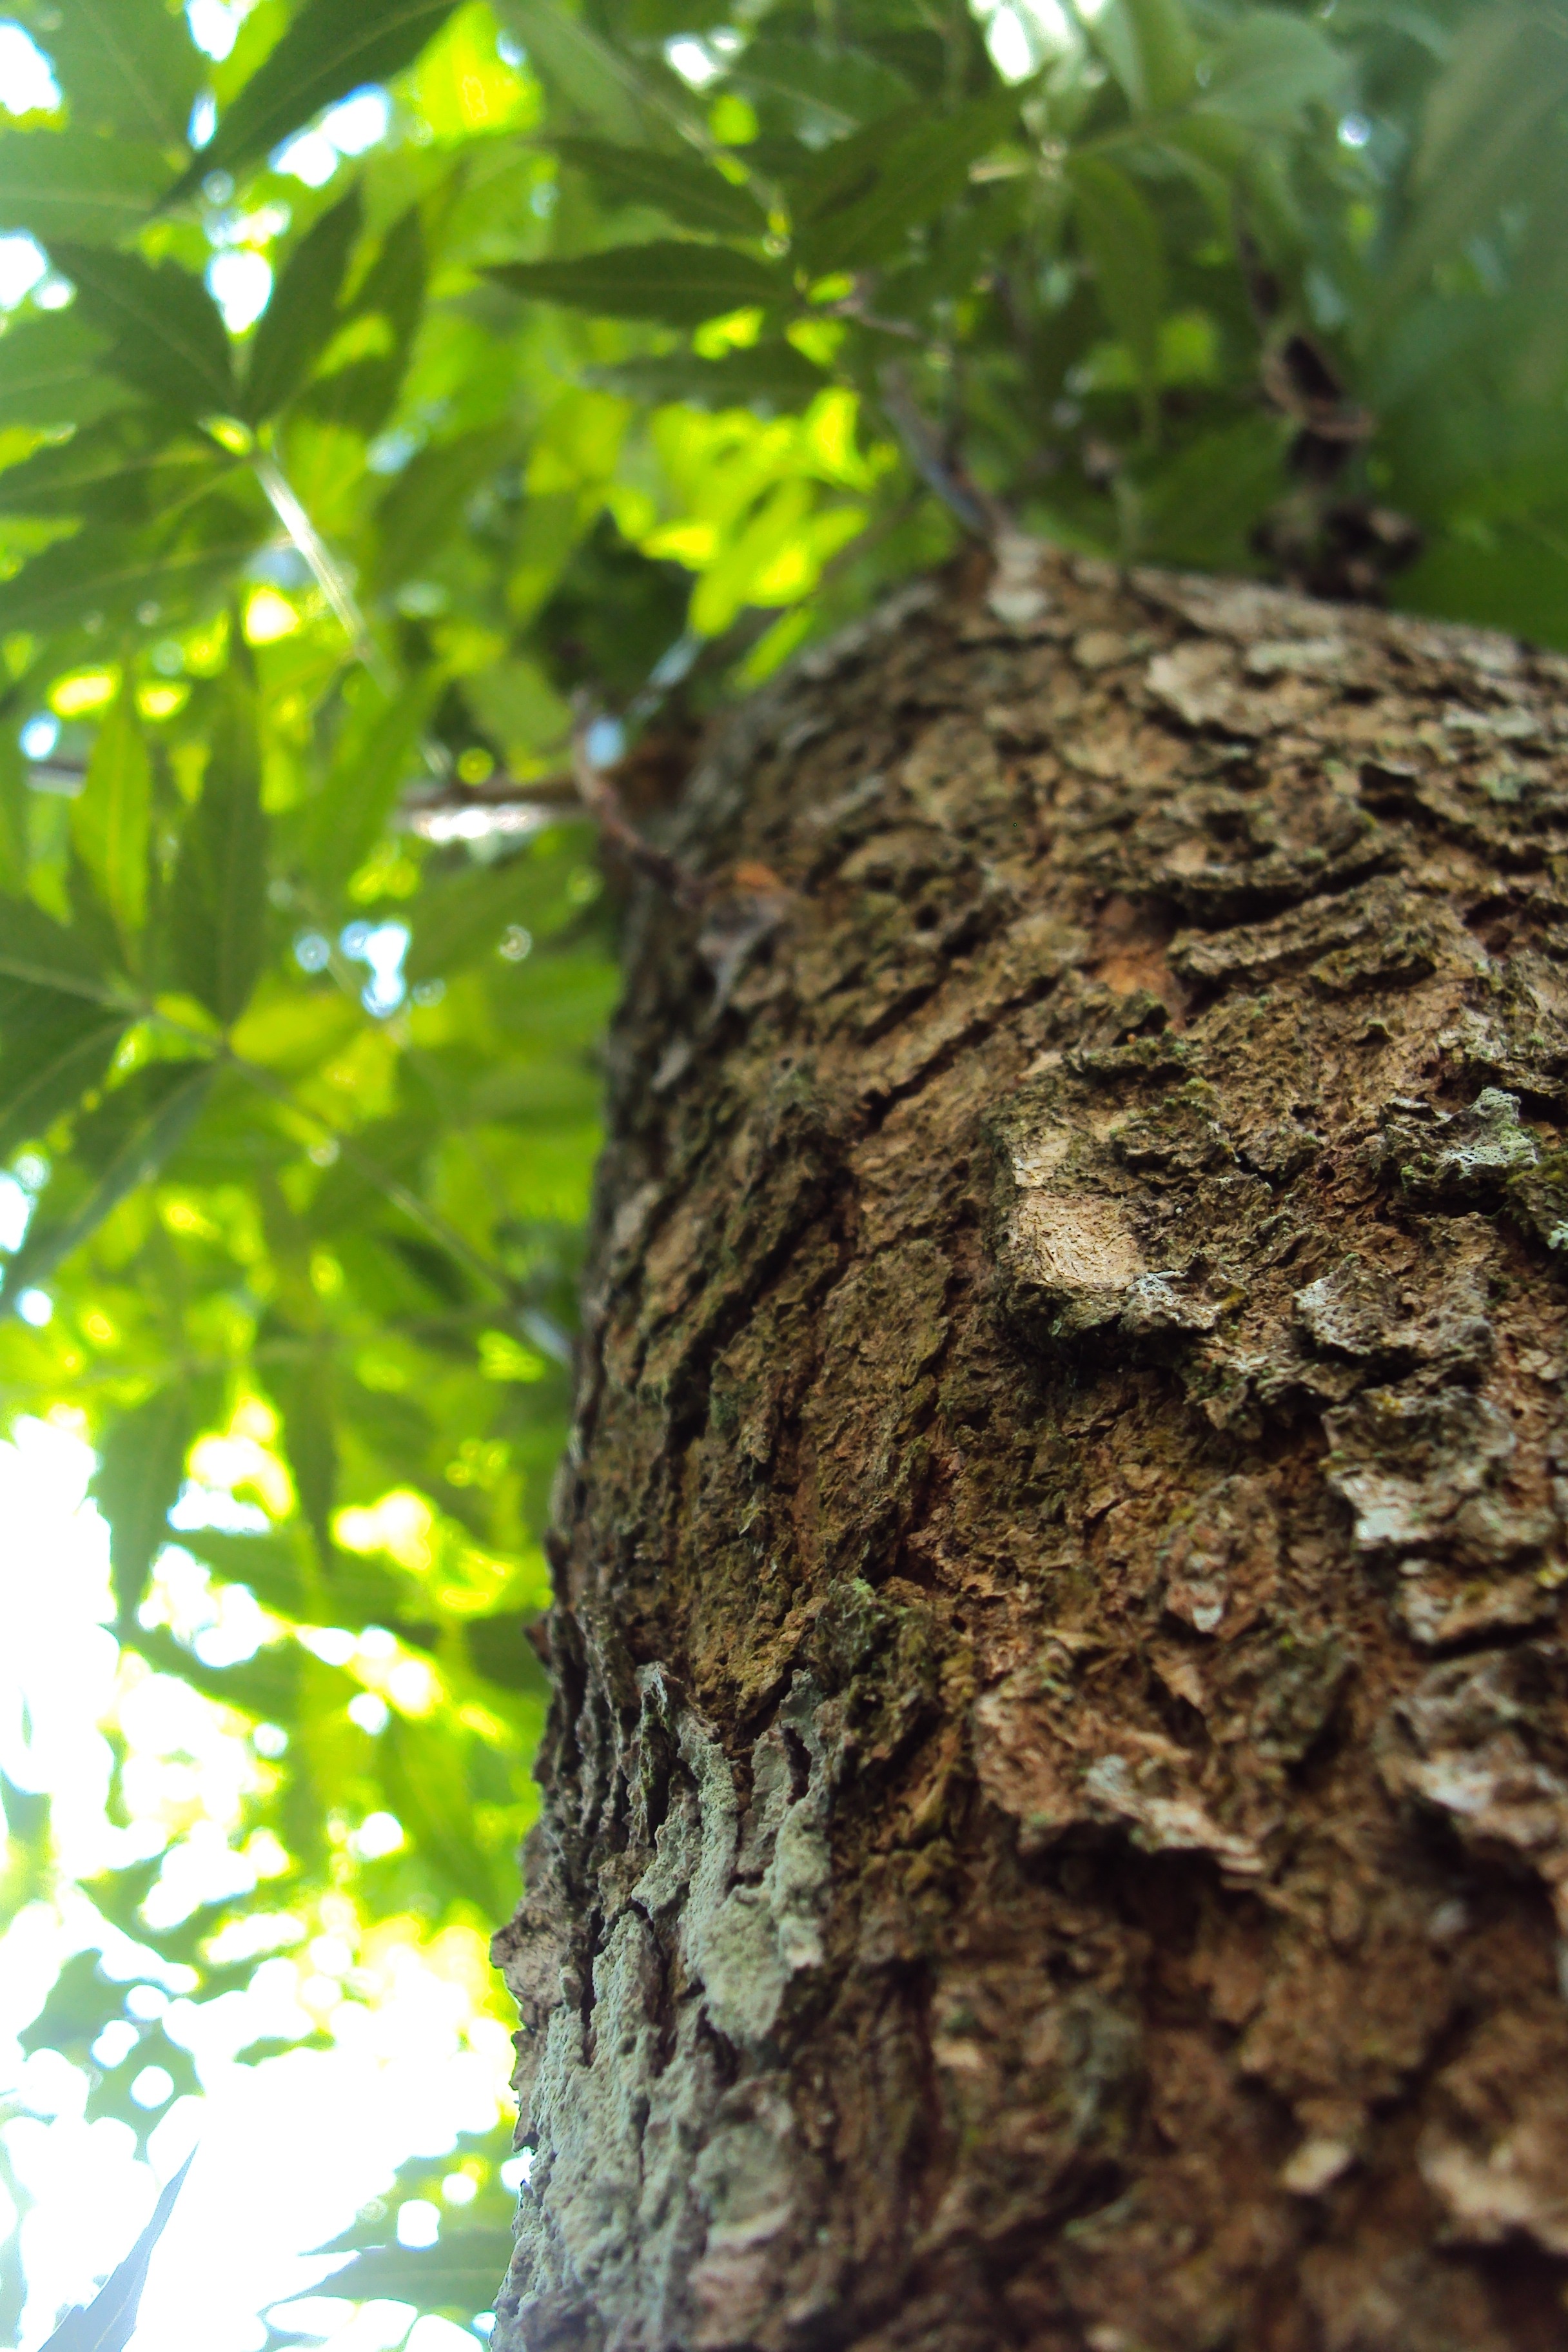
tree, nature, forest, branch, plant, leaf, flower, trunk, green, produce, macro, soil, botany, flora, tree trunk, deciduous, woodland, sri lanka, plant stem, woody plant, land plant, macro effect, kohomba tree